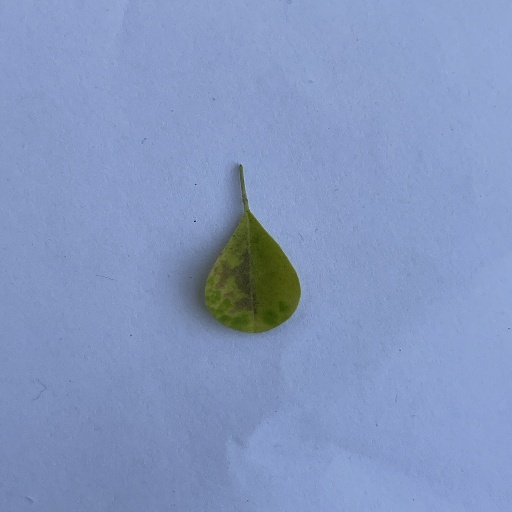
Species: Sojina
Leaf condition: Bacterial Spot